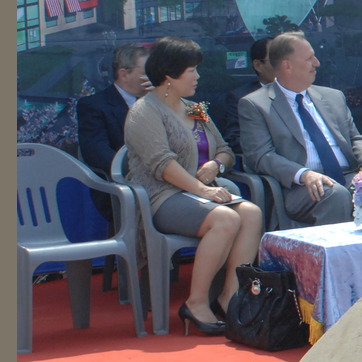
Material: skin